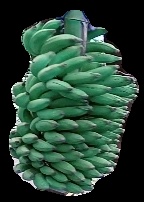
Variety: elakki-bale
Grade: grade1